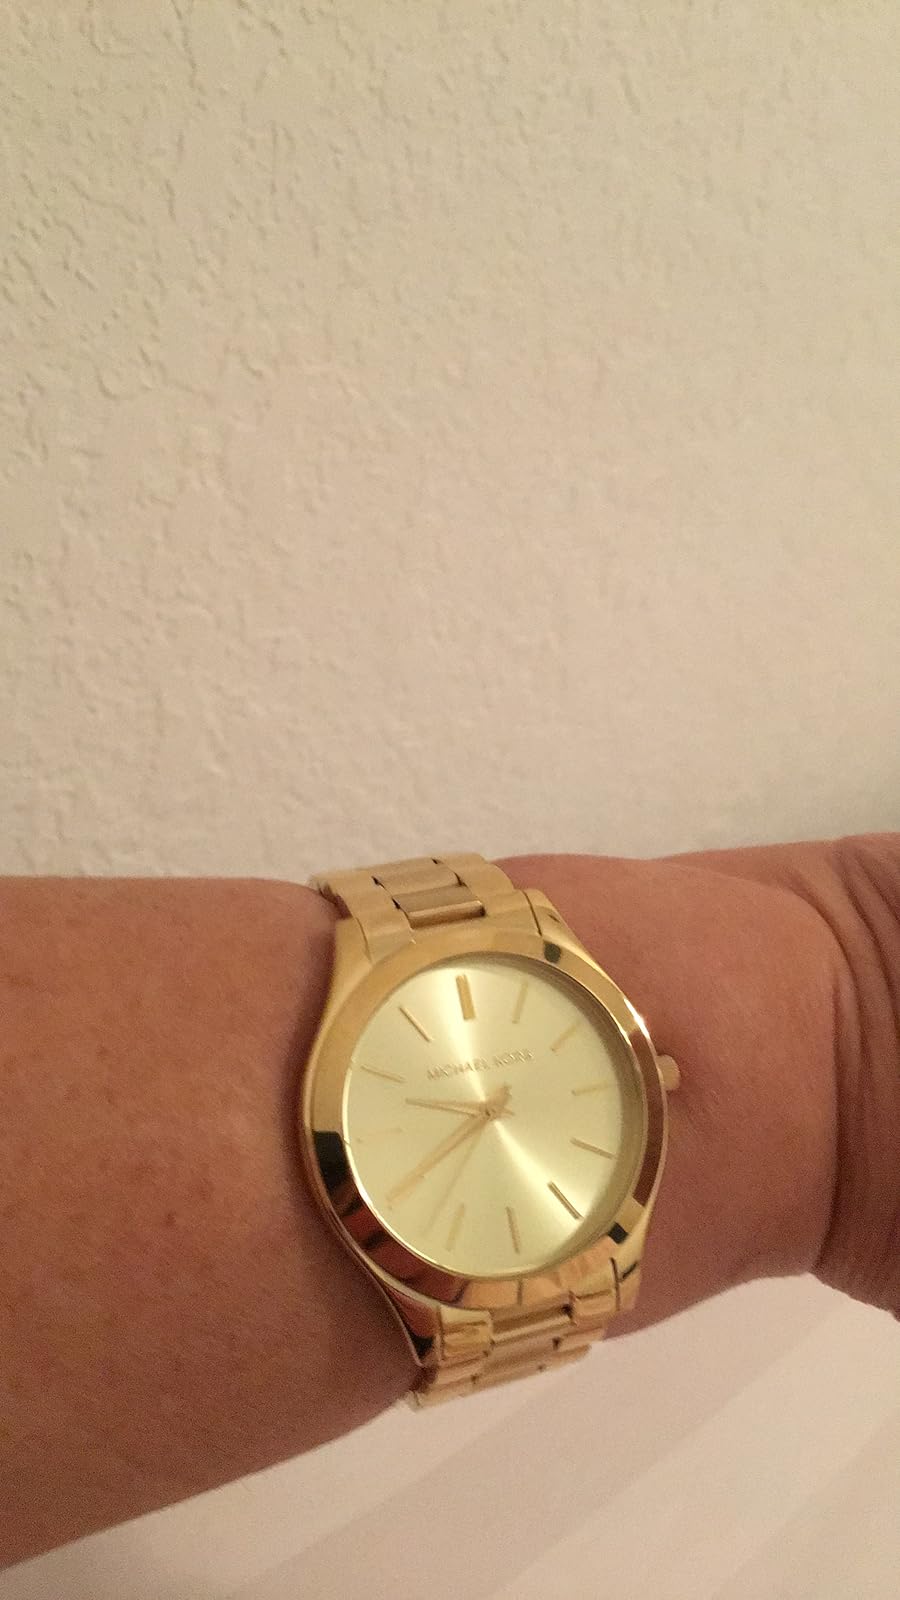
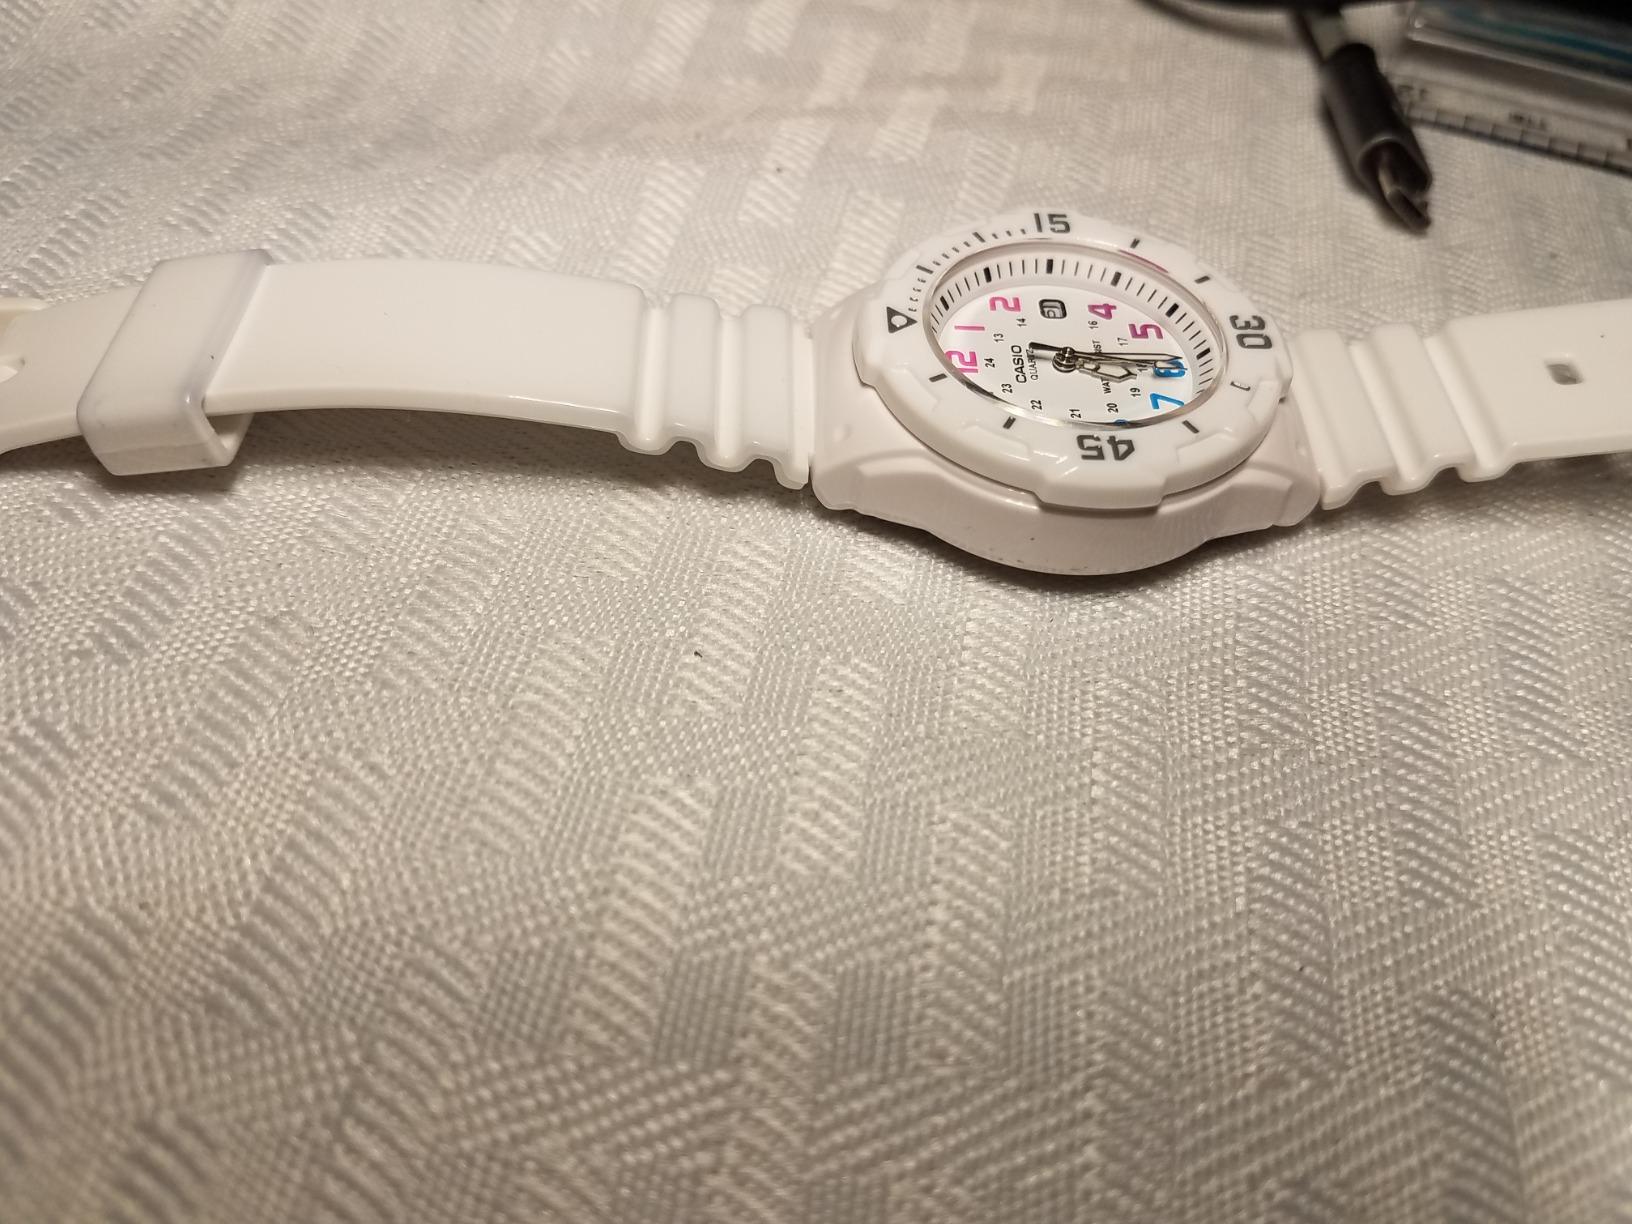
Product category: accessories_watch
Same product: no